SantaCon

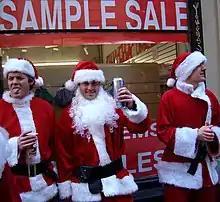
Revelers in New York City in 2008

SantaCon began in San Francisco in 1994, inspired by a "Mother Jones" article on the Danish activist theatre group Solvognen. In 1974, Solvognen gathered dozens of "Santas" in Copenhagen to hand out items from the shelves of a department store to customers as "presents" before they were arrested. Staged as street theater by a local prankster group, the Cacophony Society – which had grown out of the earlier Suicide Club – the aim was to make fun of Christmas and the rampant consumerism associated with the holiday. Originally called Santarchy and influenced by the Surrealist movement, Discordianism, and other subversive art currents, it was not intended to be a recurrent event. However, the event occurred again in San Francisco in 1995 as a Cacophony Society event with 100 participants and at least two arrests.